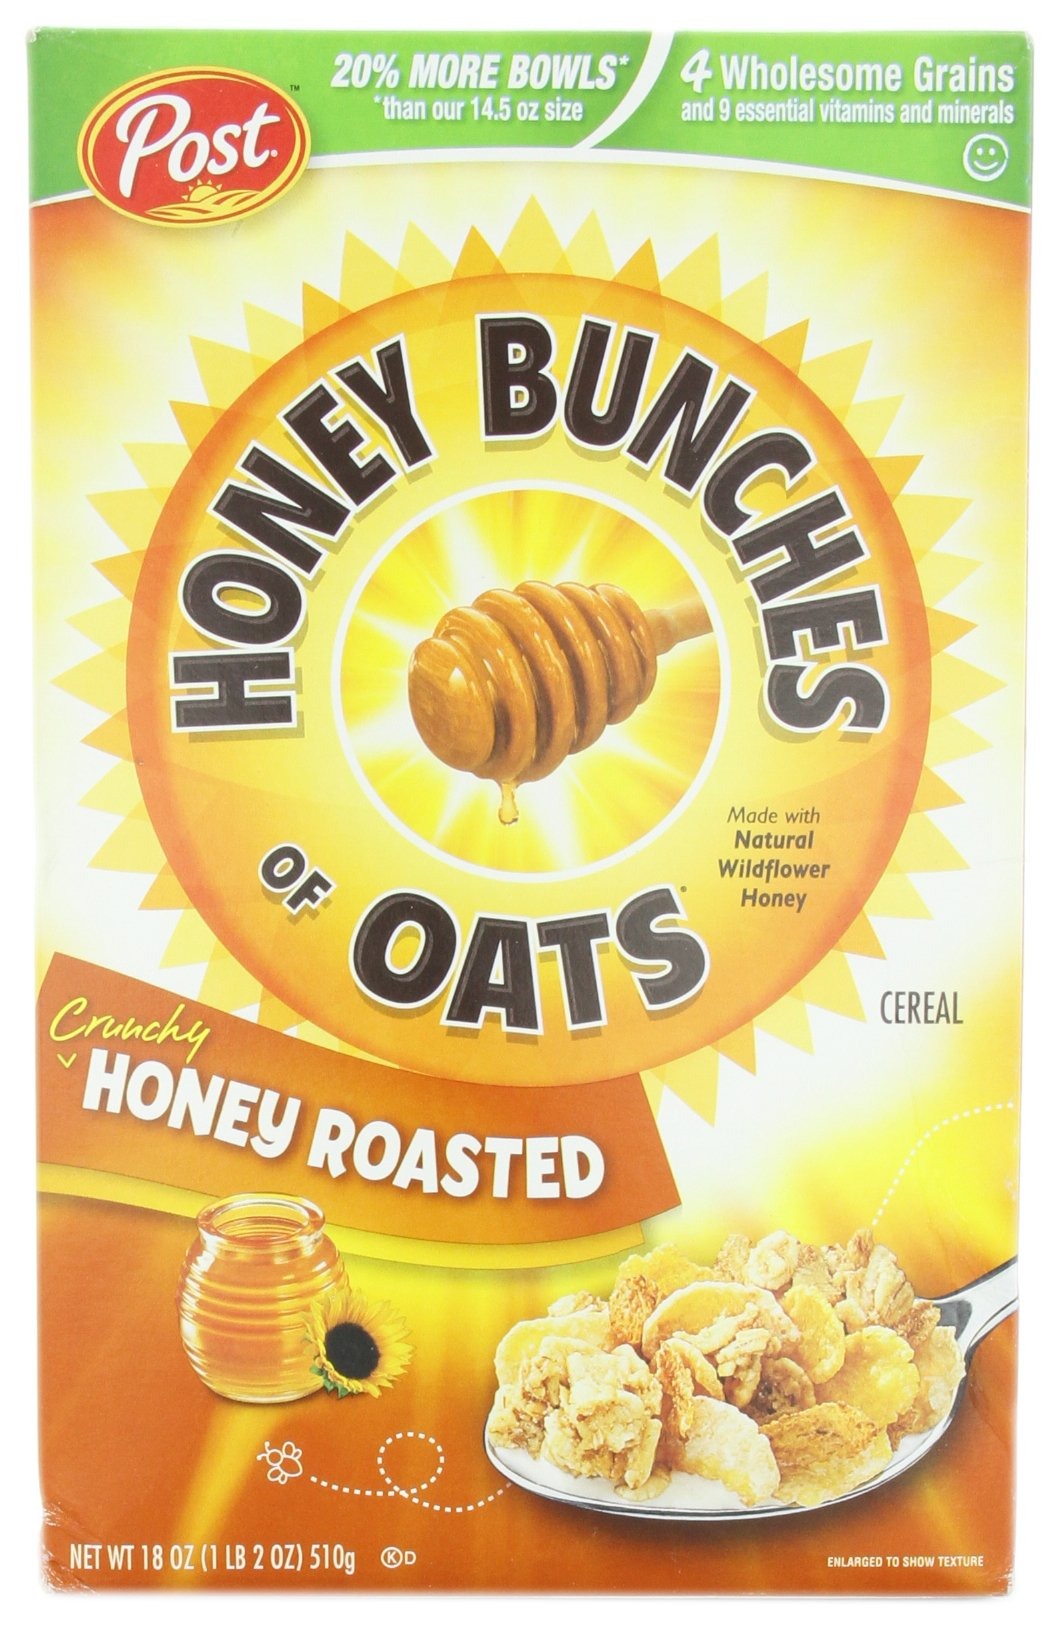
Item Name: Honey Bunches of Oats Honey Roasted, 18-Ounce Boxes (Pack of 5)
Bullet Point 1: Pack of five Honey Bunches of Oats Honey Roasted 18 ounce boxes
Bullet Point 2: Perfect combination of crispy flakes, wholesome, crunchy oat bunches and just a touch of honey
Bullet Point 3: Heart Healthy (0g trans fat, 0g saturated fat, 0mg cholesterol per serving)
Bullet Point 4: 10g of Whole Grain per serving
Bullet Point 5: Provides 9 essential vitamins and minerals
Value: 90.0
Unit: Ounce

Price: 4.93